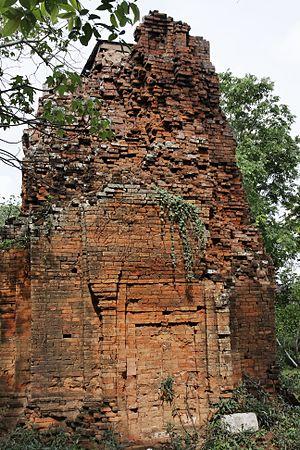
Prasat Khao Lon, Thaïlande
Le Prasat Khao Lon est un sanctuaire khmer situé en Thaïlande, district de Ta Phraya, dans la Province de Sa Kaeo, au pied du Khao Sakae Krong. Il comprenait quatre tours en briques, dont une seule demeure aujourd'hui. Au nord est se trouvent deux bassins connectés au prasat par une ancienne chaussée. Son architecture est très similaire à celle du Prasat Khao Noi. Sur l'encadrement de la porte en grès, des inscriptions anciennes sont visibles.